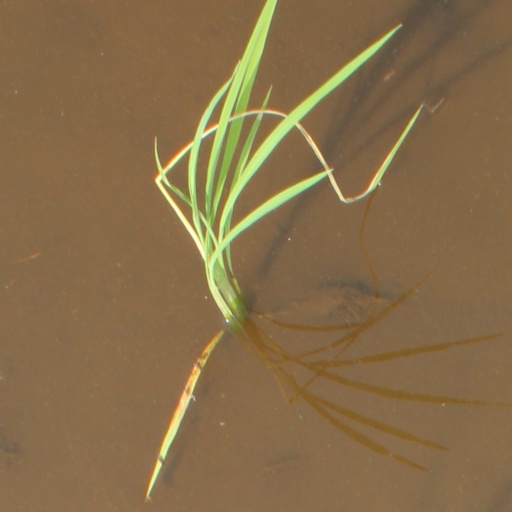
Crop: rice